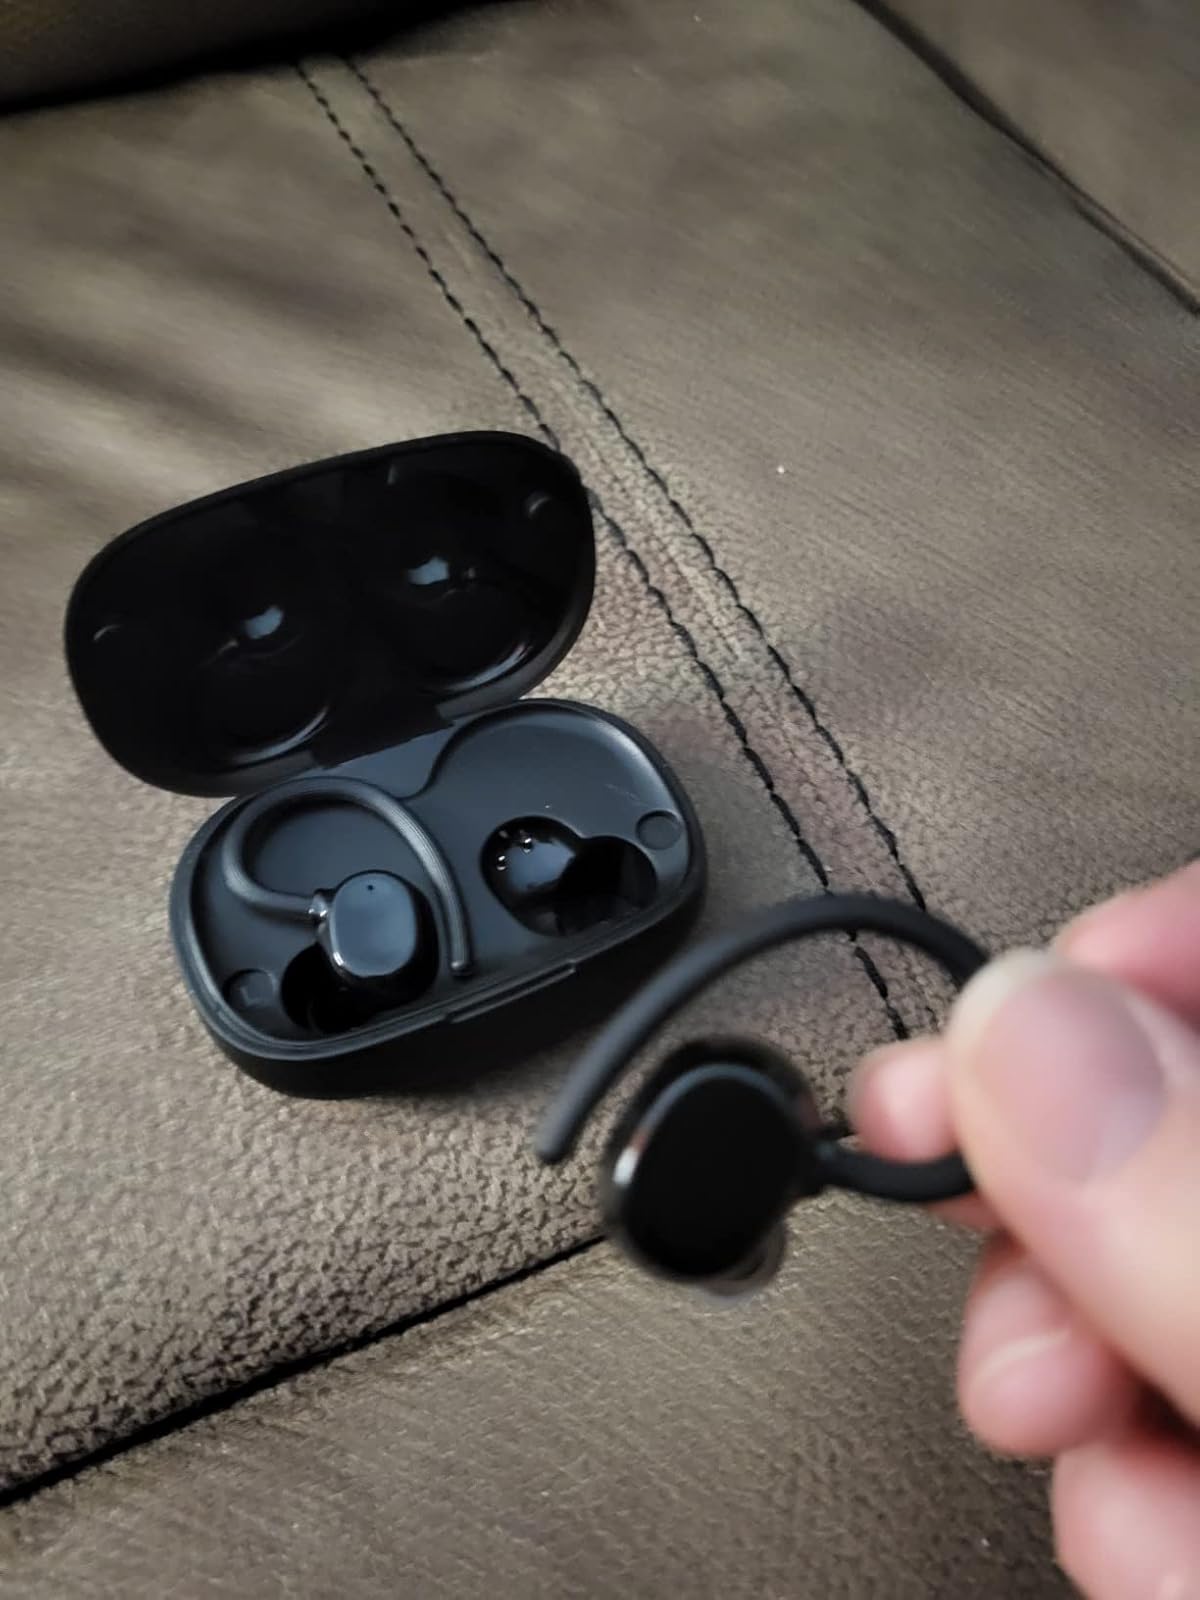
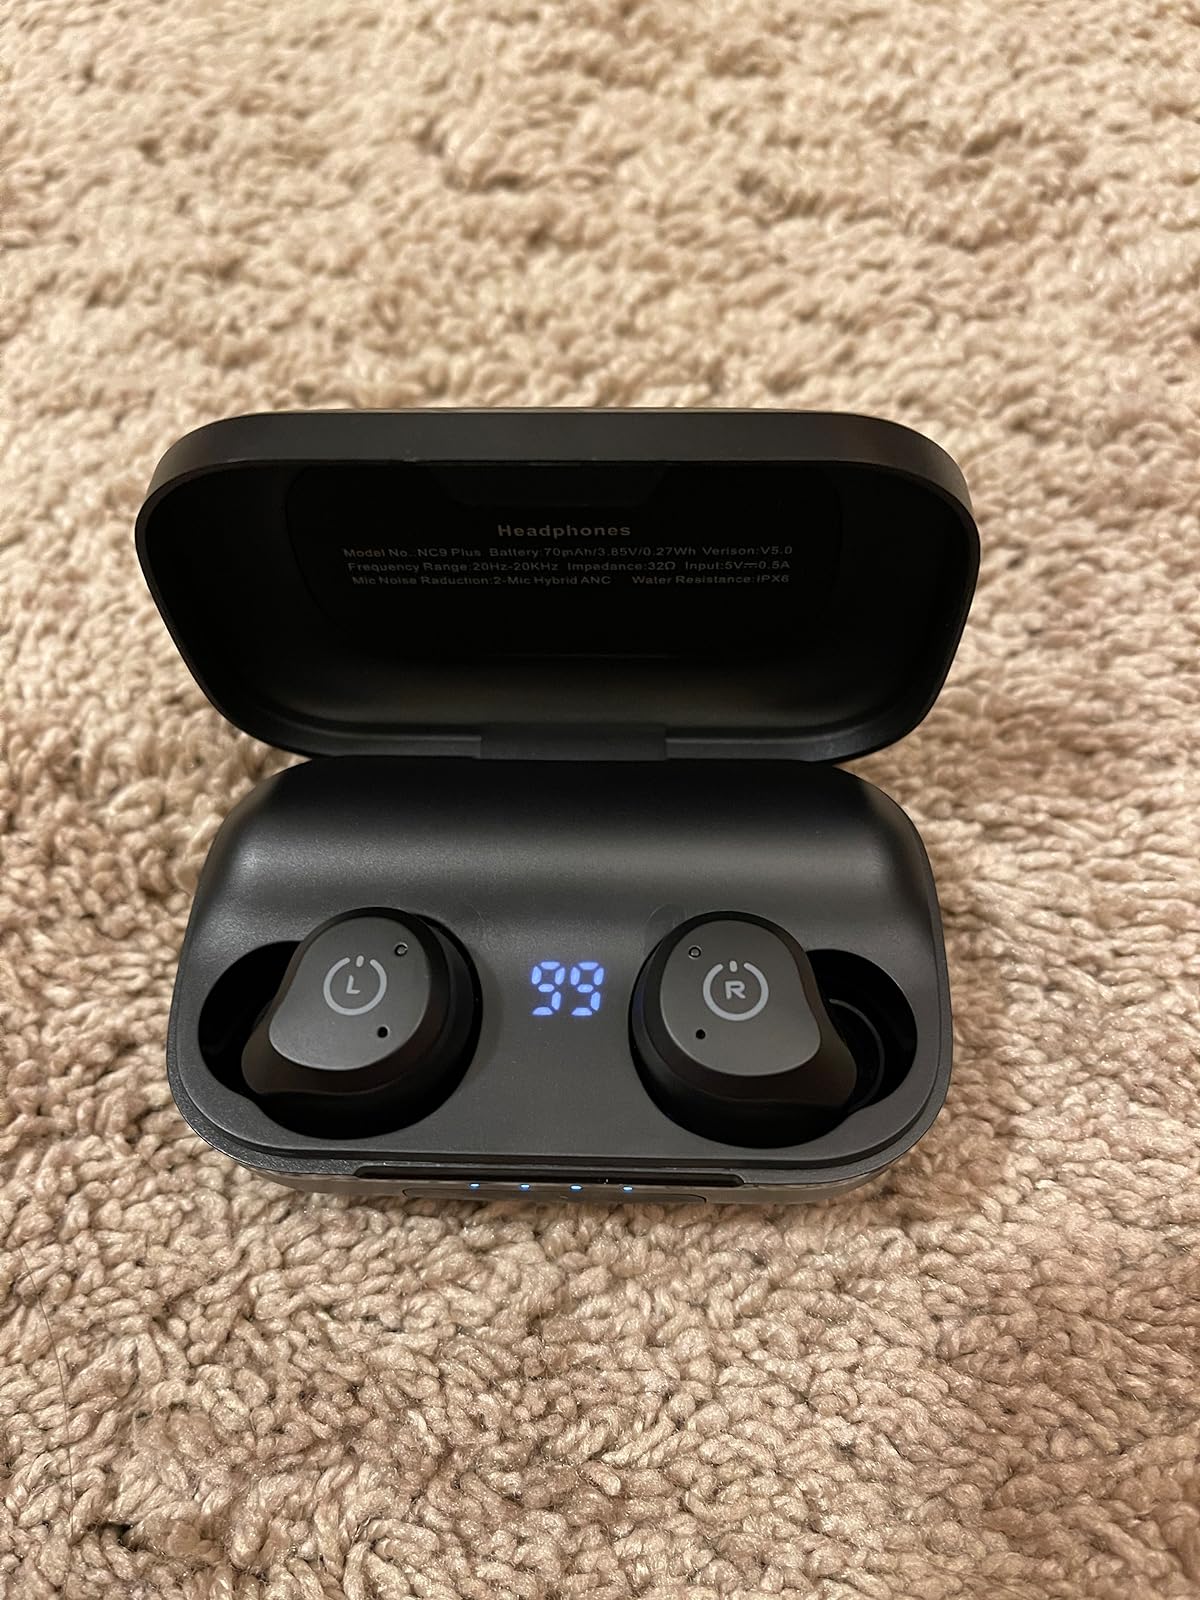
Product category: earbuds
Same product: no